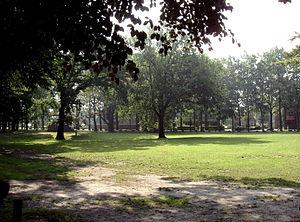
Un espace vert désigne, en urbanisme, tout espace d'agrément végétalisé. L'expression est généralement plutôt employée aux espaces publics ou semi-publics.